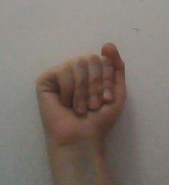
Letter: saad